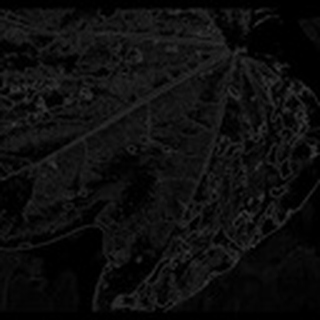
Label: cotton_target_spot